Piper PA-24 Comanche

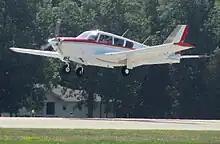
PA-24-260 with LoPresti cowling on landing

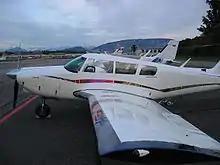
PA-24-260B with custom paint

The 260 had an empty weight around and a maximum gross weight of . It had four seats, and a -capacity auxiliary fuel system was available as an option. Cruise speed was advertised as with fuel burn of .